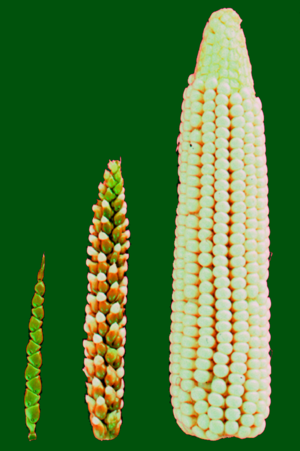
Le maïs, appelé blé d’Inde au Canada, est une plante herbacée tropicale annuelle de la famille des Poacées, largement cultivée comme céréale pour ses grains riches en amidon, mais aussi comme plante fourragère. Le terme désigne aussi le grain de maïs lui-même.